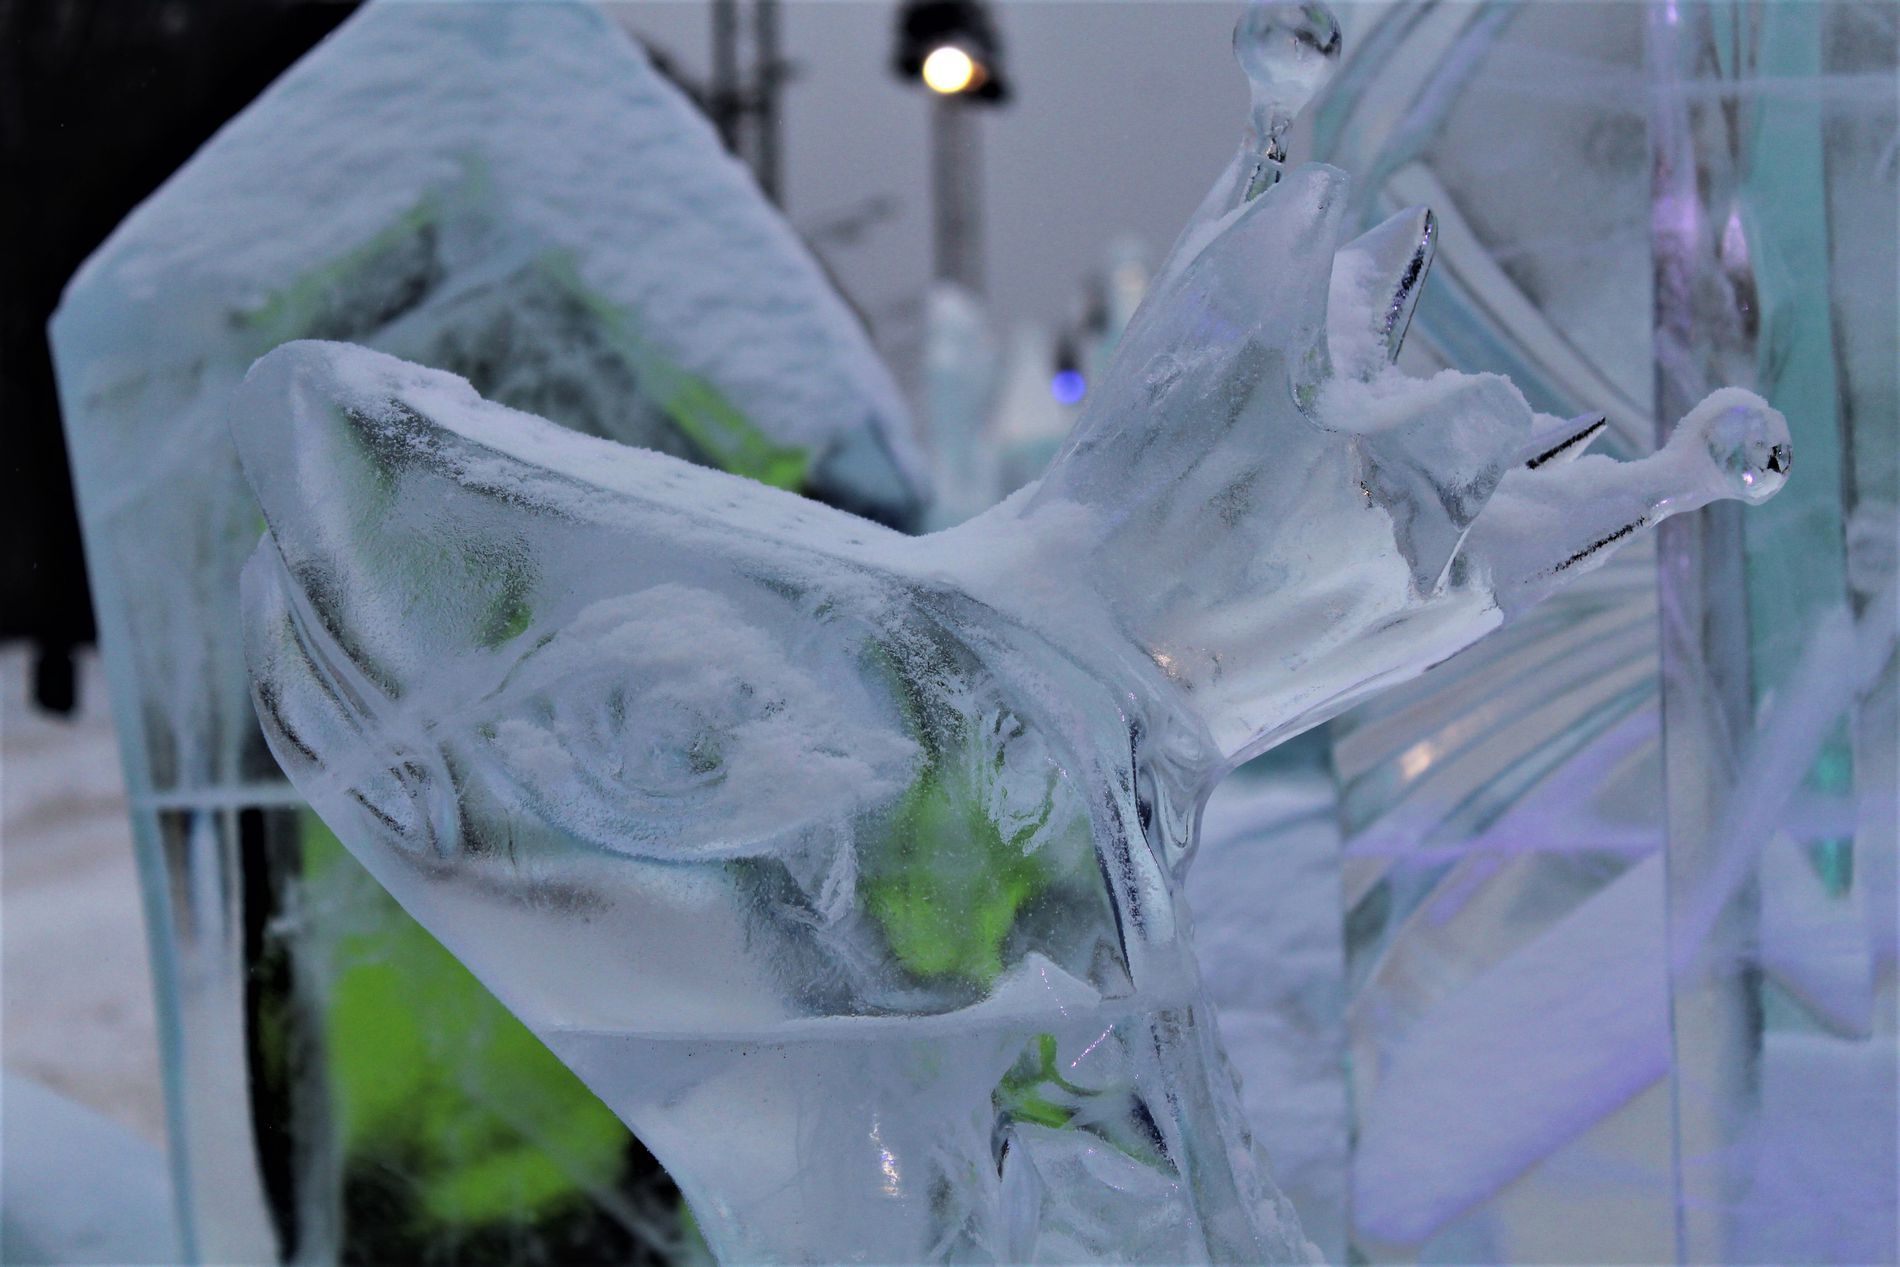
detailed ice sculpture
The image features a detailed ice sculpture. Appears to be part of an outdoor ice festival or exhibition, with lighting fixtures visible in the blurred background.
The image features a detailed ice sculpture.
Captured at eye level.
The lighting appears to be from artificial sources in an outdoor setting, possibly an ice festival.
The color palette is dominated by cool blues and whites.
Labels: Ice, Outdoors, Nature, Adult, Bride, Female, Person, Wedding, Woman, Crystal, Winter, Art, Snow, Icicle, Glass, Sculpture, Statue
Camera: Canon Canon EOS 1300D
Lens: 18.0 - 55.0 mm, Canon EF-S 18-55mm f/3.5-5.6 III
Aperture: F5.6
Exposure: 1/800 sec
ISO: 160
Focal length: 55.0 mm